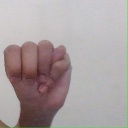
अक्षर: म